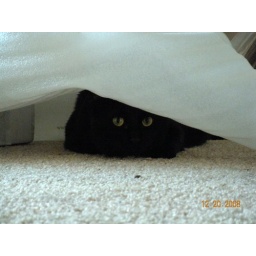
My cat hiding under some covering from a new tv stand..hiding from her playmate,my dog